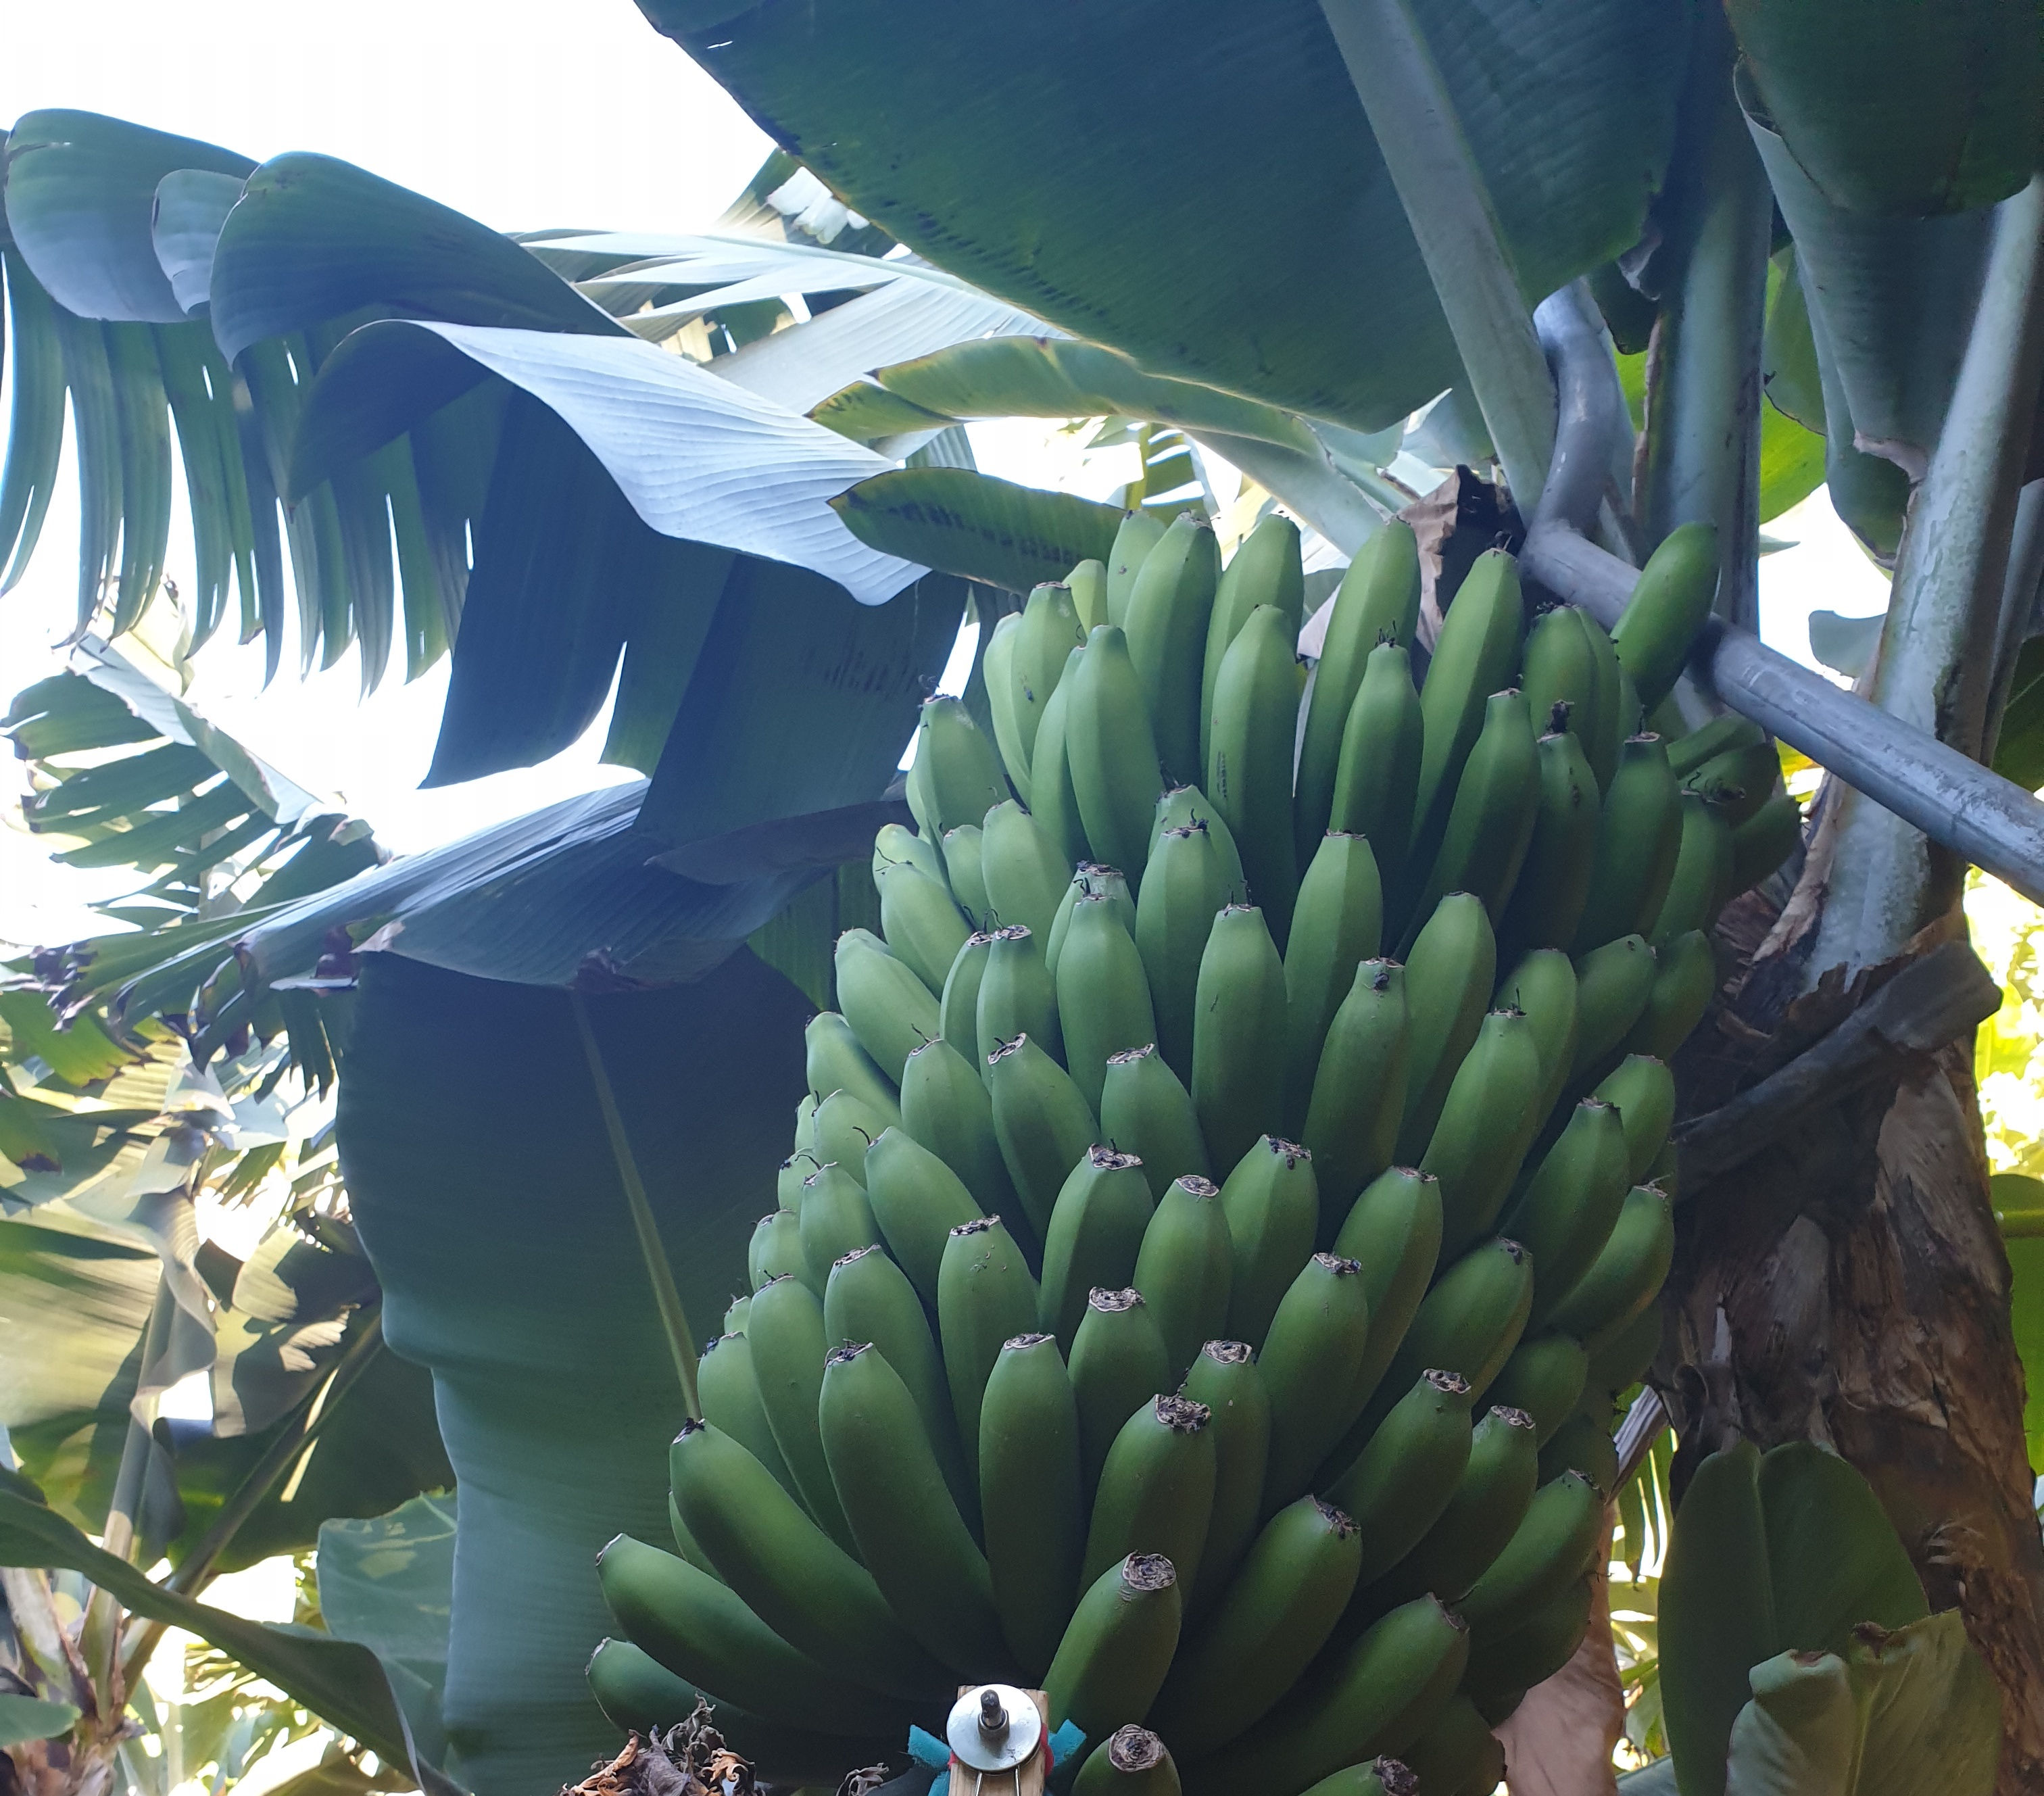
Label: Cut